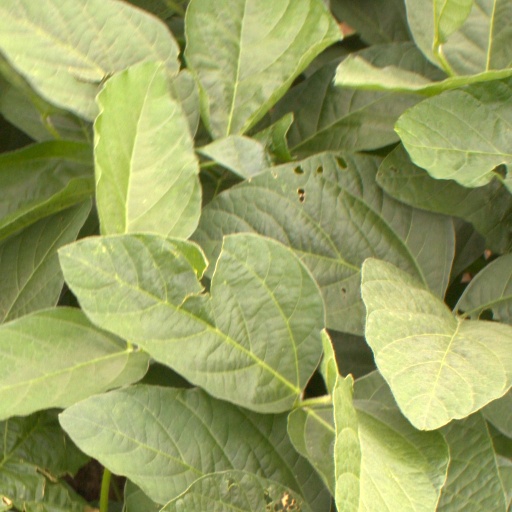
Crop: soybean